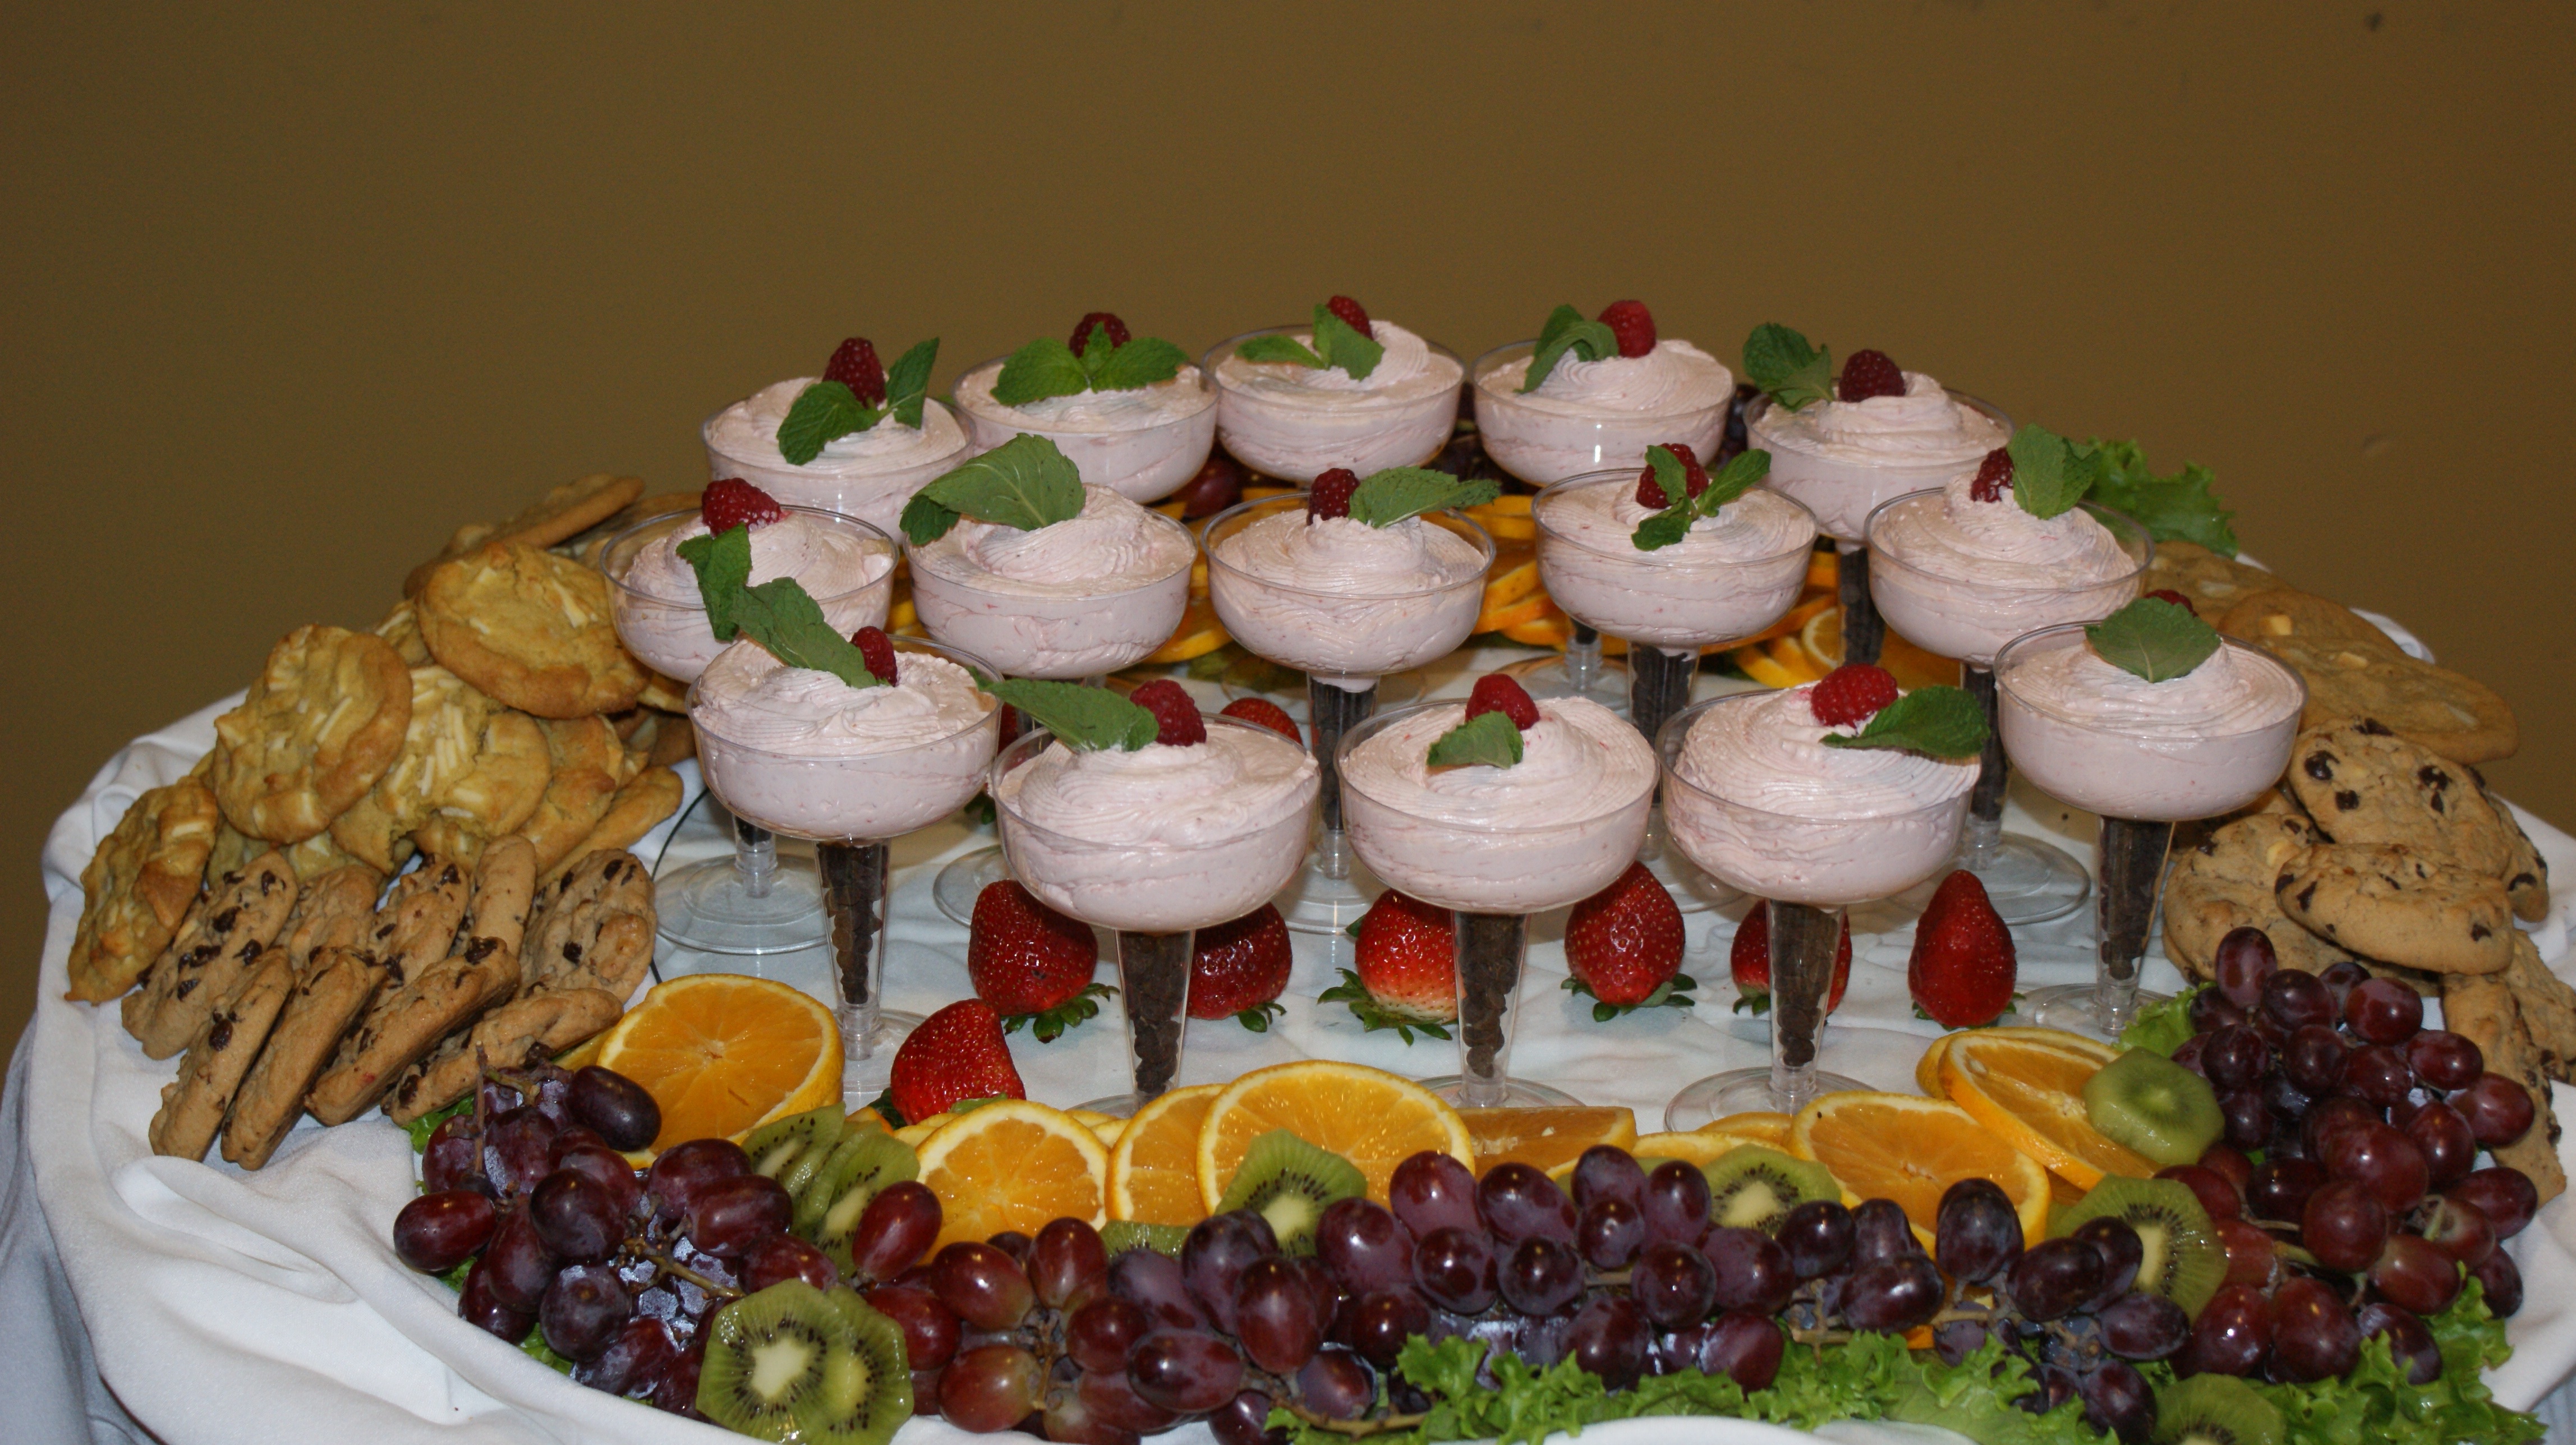
fruit, dish, meal, food, produce, dessert, cake, buffet, display, catering, patisserie, torte, pavlova